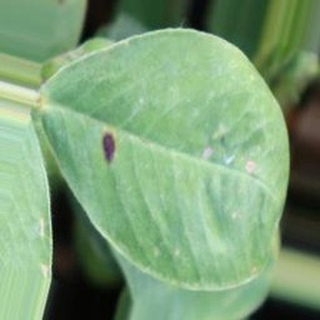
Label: groundnut_late_leaf_spot